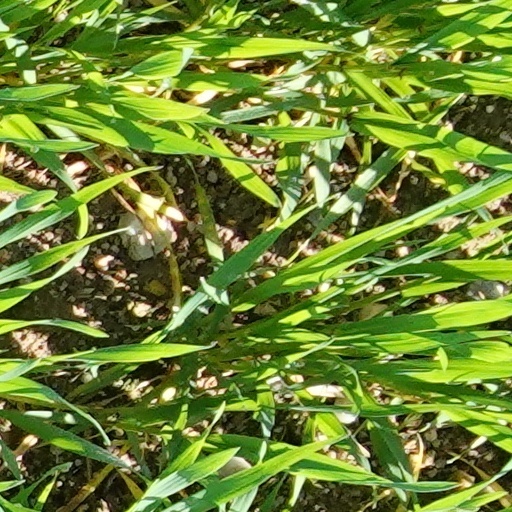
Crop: wheat